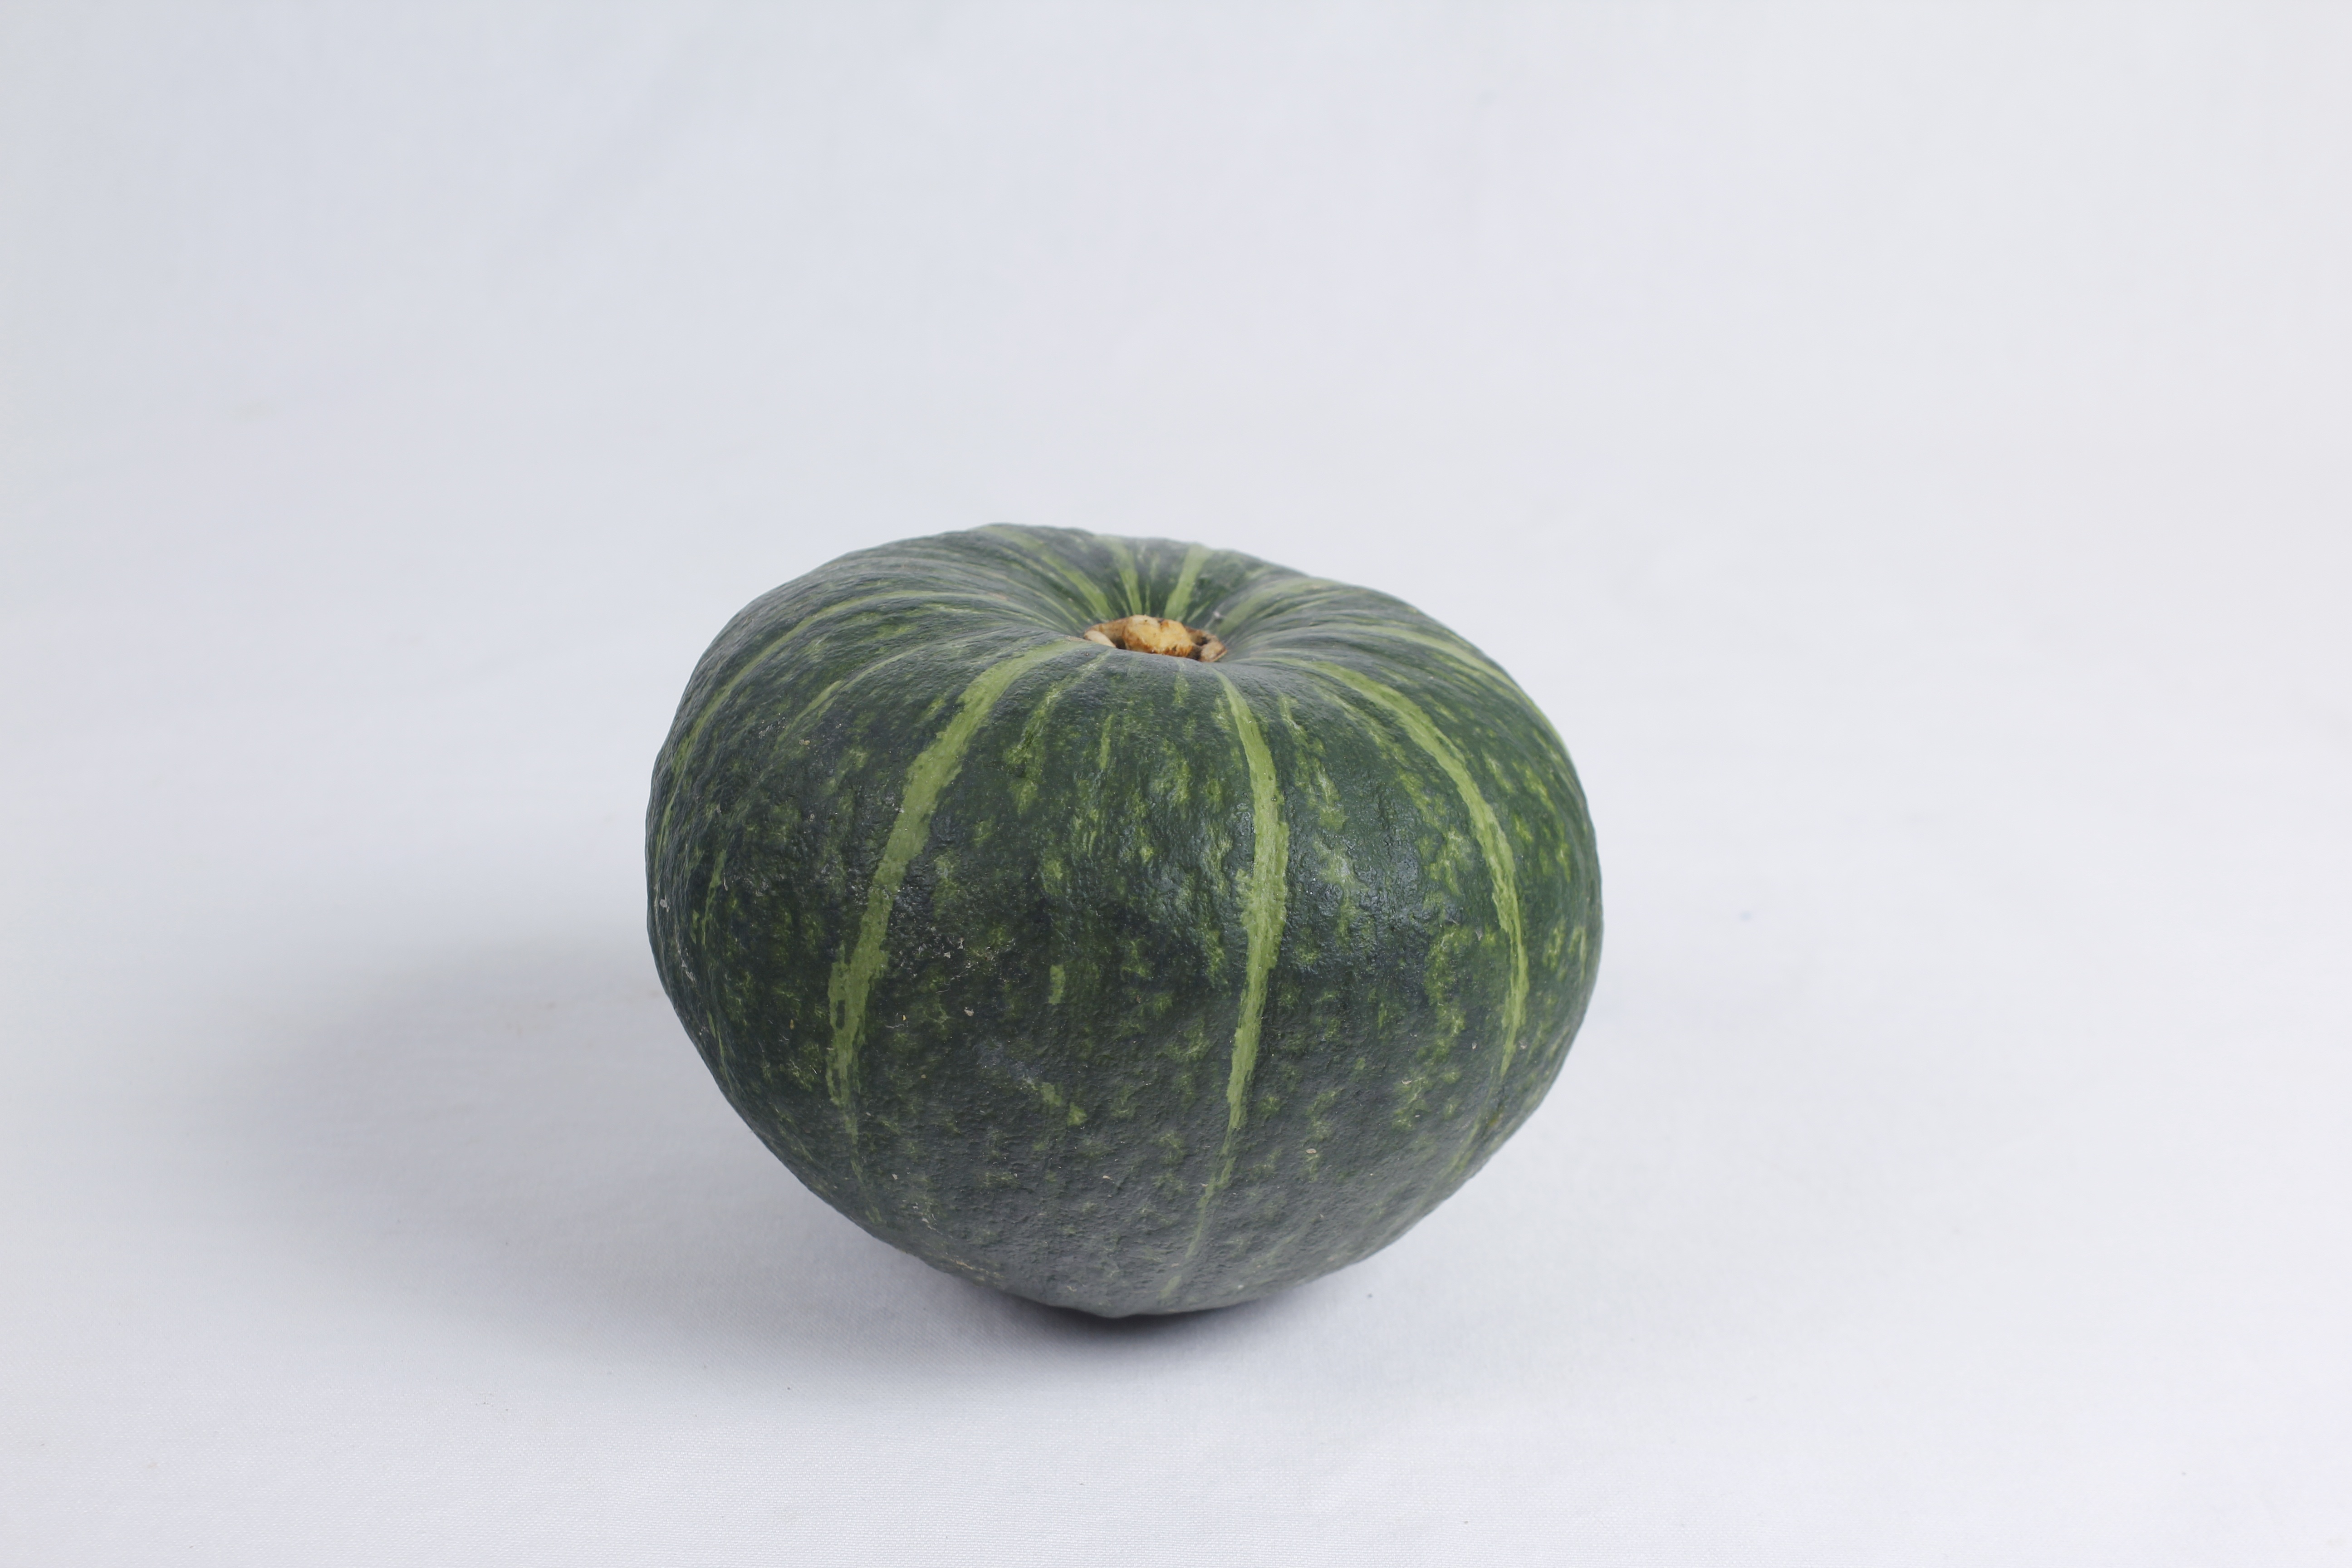
plant, fruit, leaf, flower, food, cooking, produce, vegetable, pumpkin, watermelon, squash, gourd, vegetables, zucchini, melon, cucurbita, republic of korea, flowering plant, sweet pumpkin, land plant, cucumber gourd and melon family